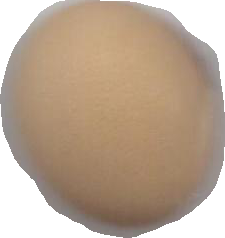
Variety: Anjasmoro